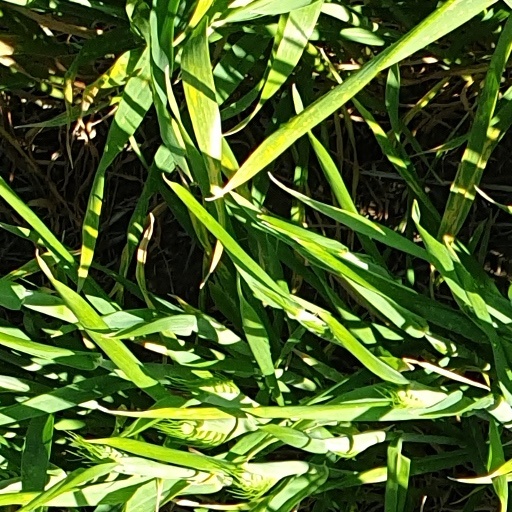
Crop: wheat